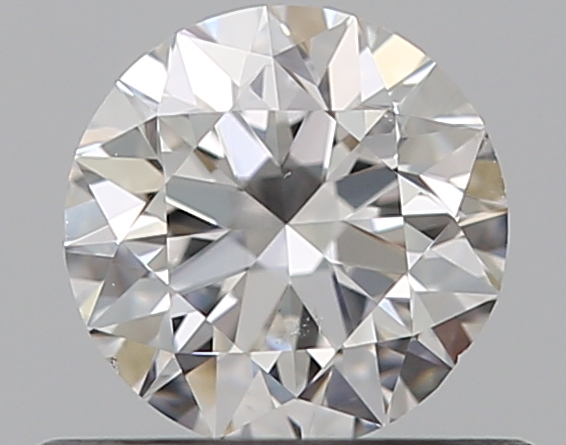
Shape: round
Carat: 0.5
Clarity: SI1
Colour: E
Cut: VG
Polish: EX
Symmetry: VG
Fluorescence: N
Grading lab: GIA
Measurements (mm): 4.95 x 5.02 x 3.19